Leica copies

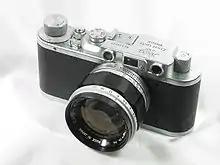
Leica II (1939), with a later Canon lens

The Leica copies originate from the Leica camera that was launched by Ernst Leitz, Wetzlar in 1925, using the Leica 39mm screw mount of 26 threads per inch (25.4 mm), and the standard 35mm film. The design was carried out by Oskar Barnack, beginning in 1913 by building a camera for "24×36 mm" negatives that by now is called the "Ur-Leica, or Barnack Leica"; but Ernst Leitz did not decide to manufacture it until 1924. Once started, the Leica production volume doubled each year; in 1929, some 16.000 cameras were produced. In 1930, an improved model with interchangeable lens was introduced, followed a year later by the fully developed "Leica II" with standardized film to lens flange distance, and in 1932 the basic "Leica Standard"; the Leica concept was established. This camera's features are the basis for defining a Leica copy.